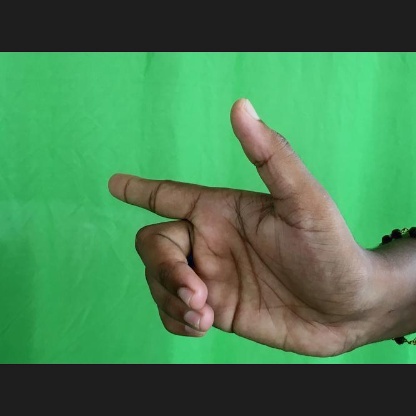
Mudra: Chandrakala